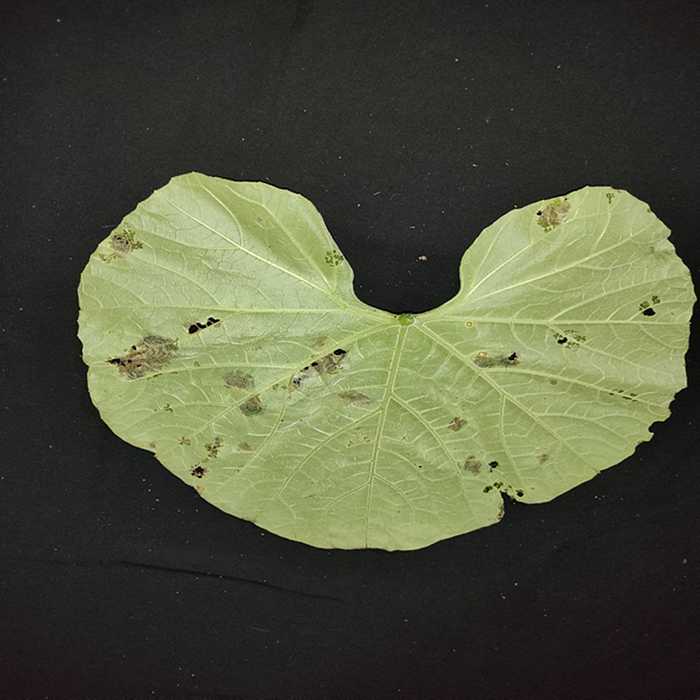
Plant: Bottle gourd
Label: Anthracnose